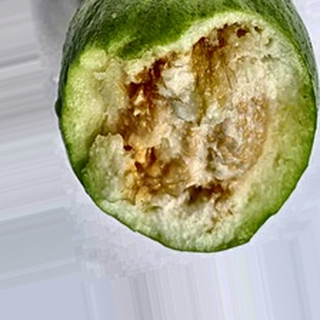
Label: guava_fruit_fly